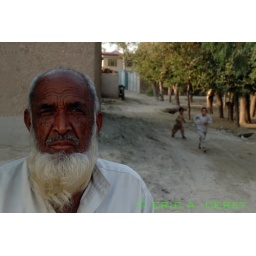
Old Afghan man standing against the wall .